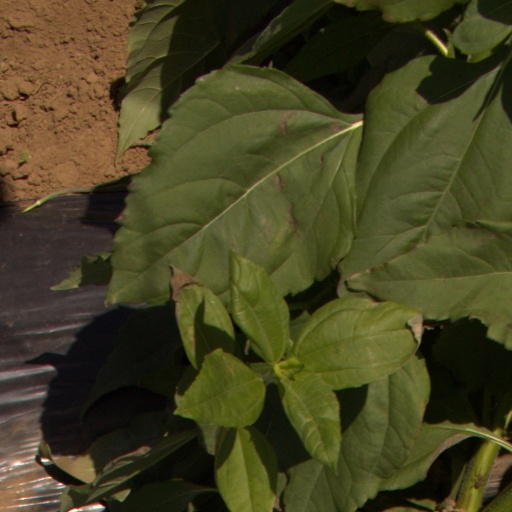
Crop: Jerusalem artichoke